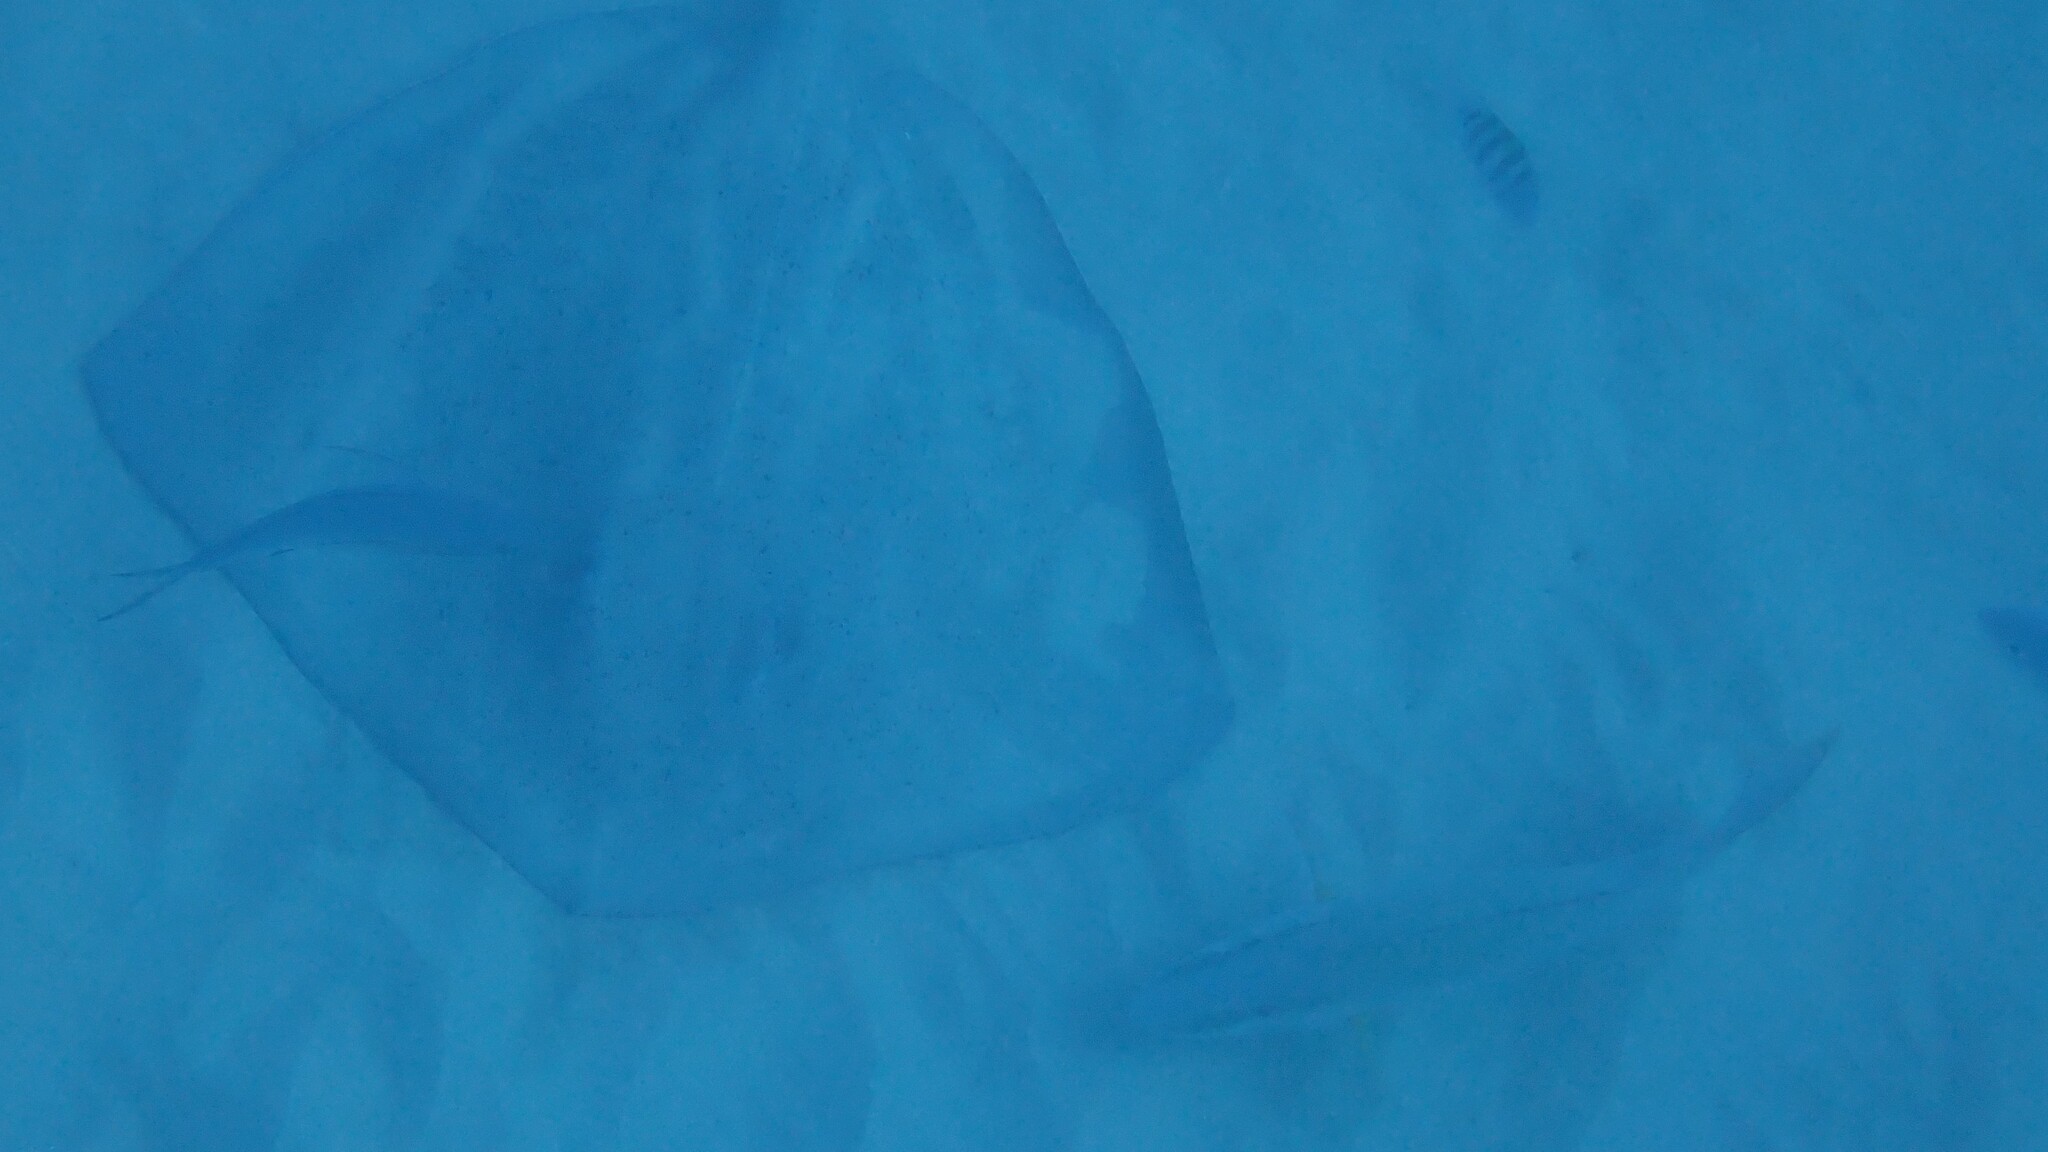
fish (species not among the labelled classes)